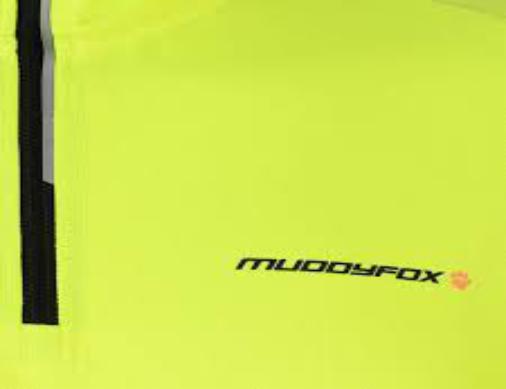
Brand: muddy fox
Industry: Transportation